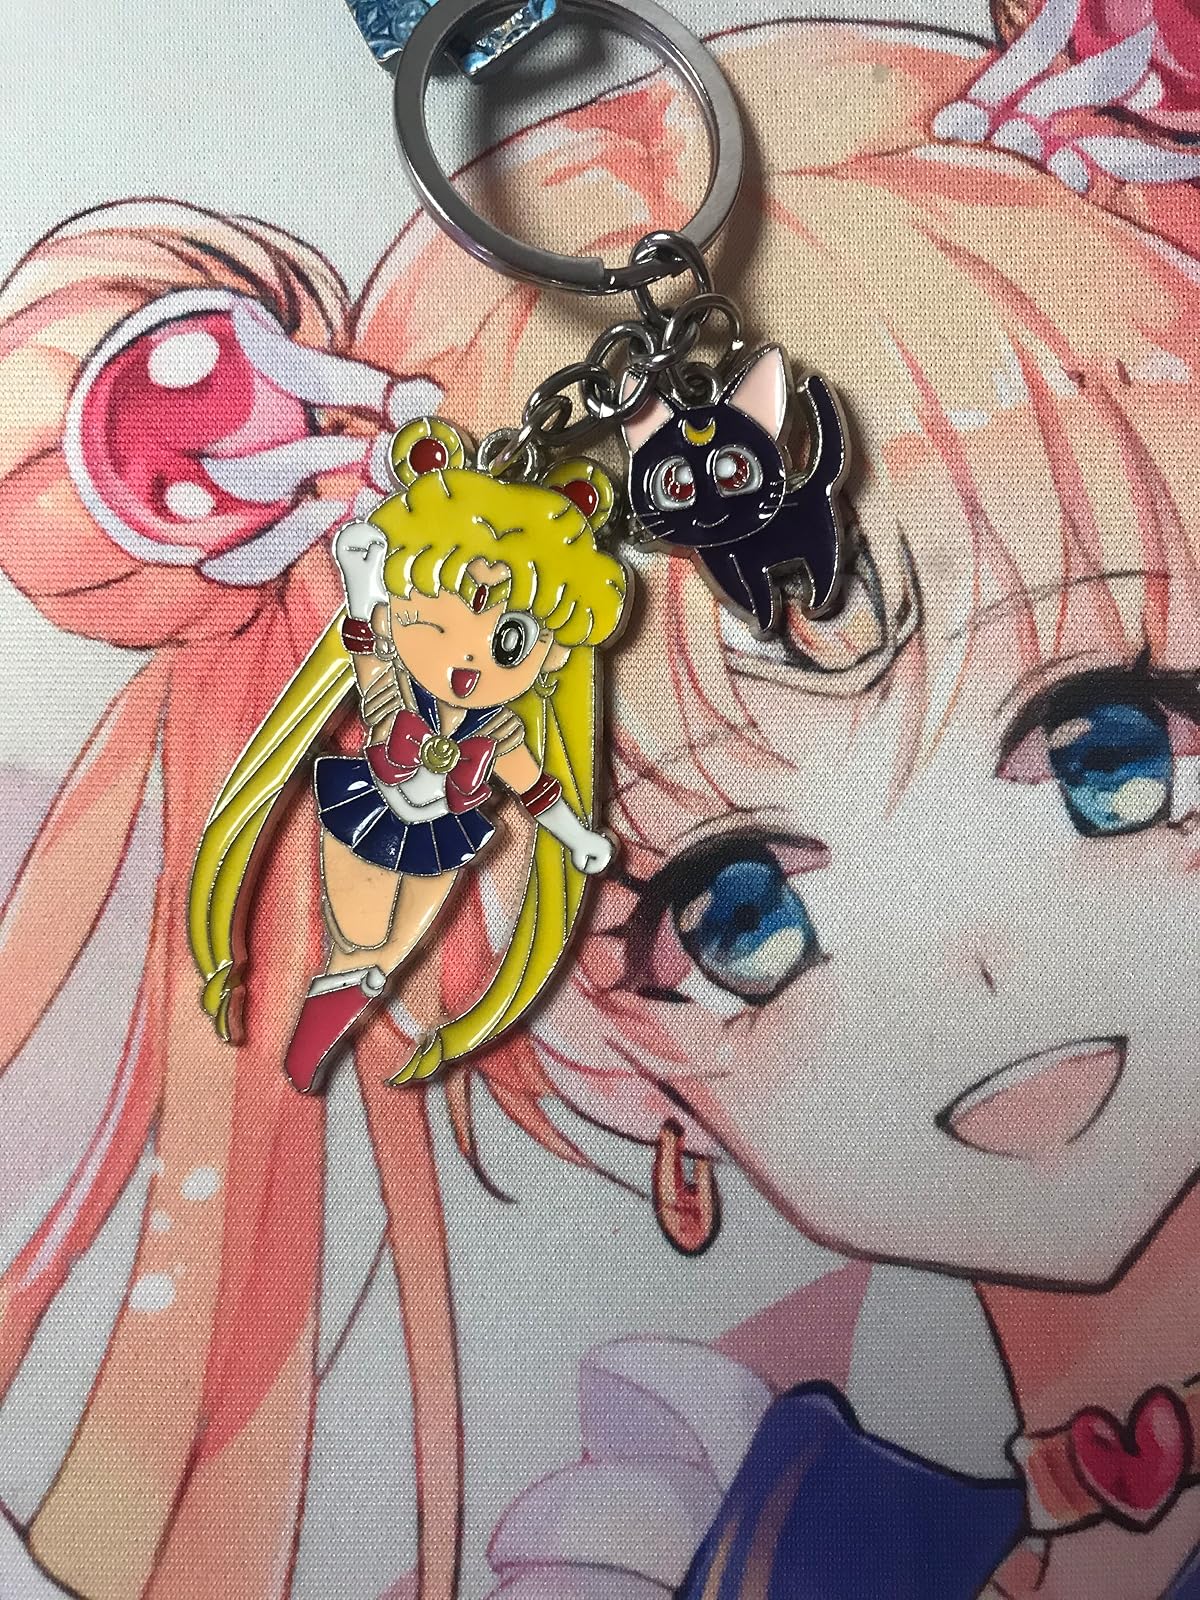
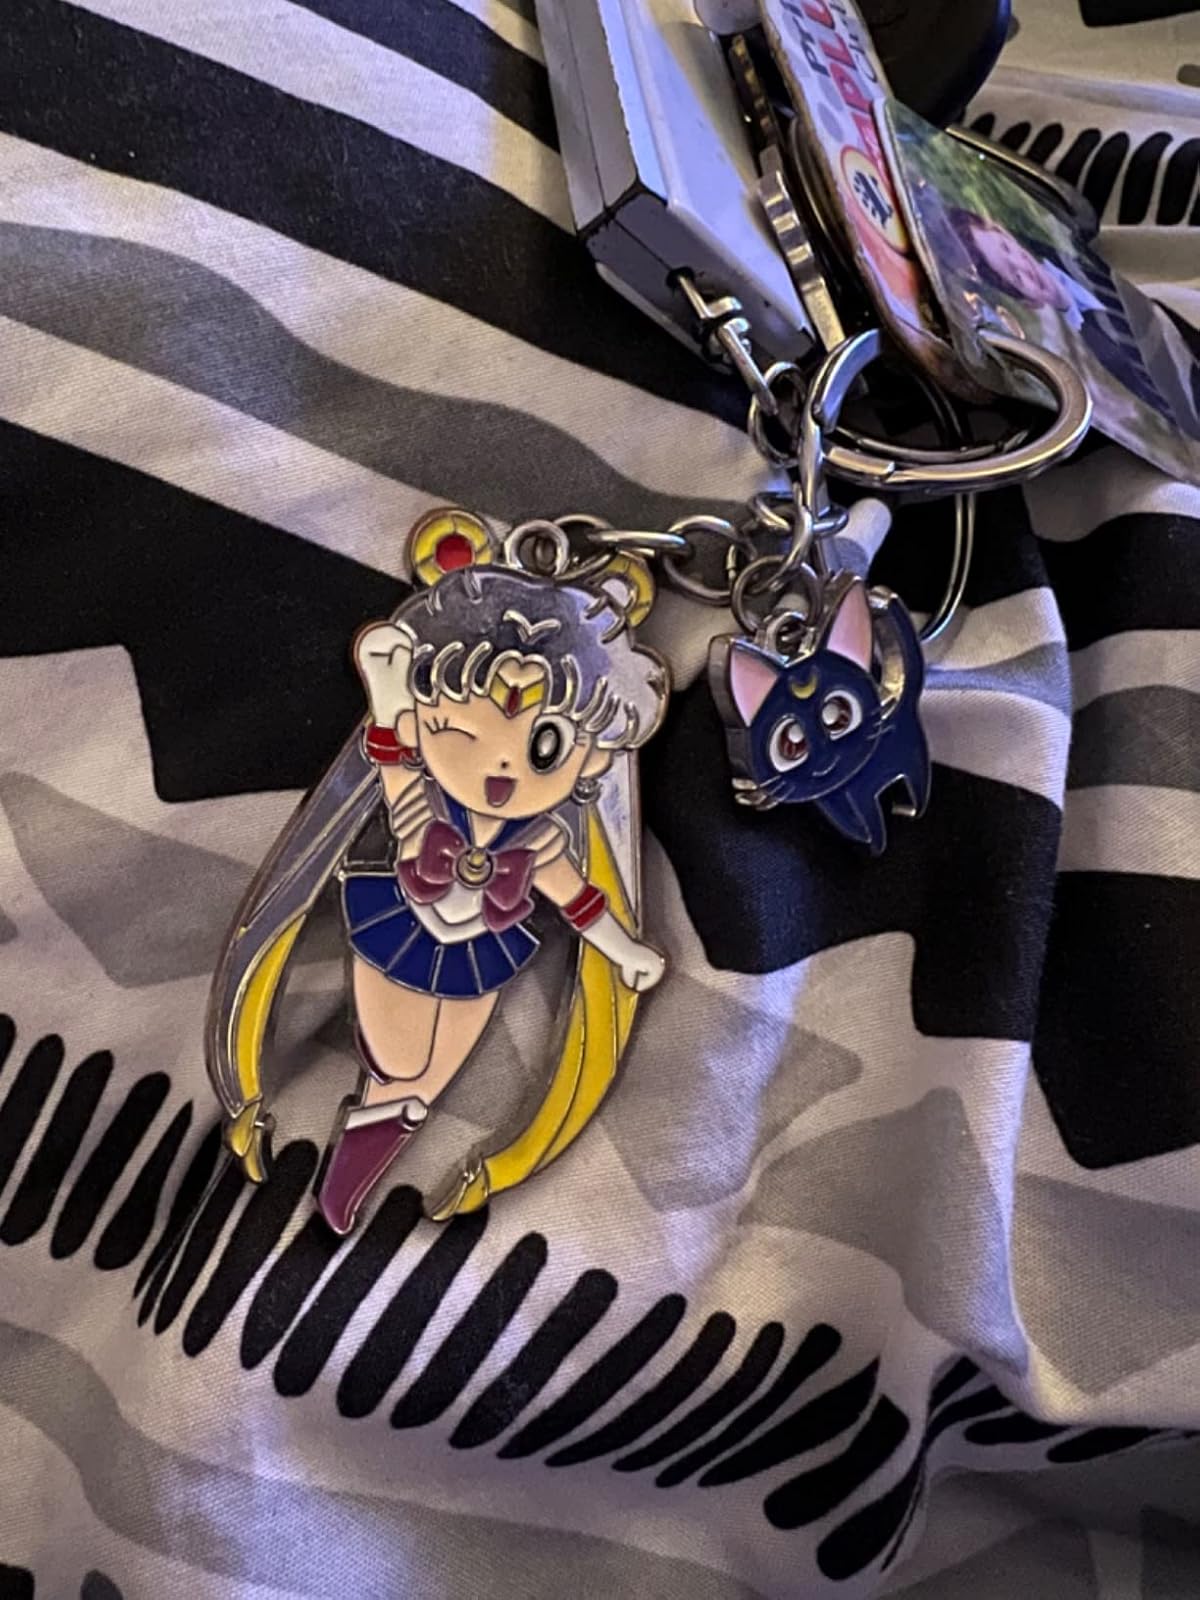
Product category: accessories_keychain
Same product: yes